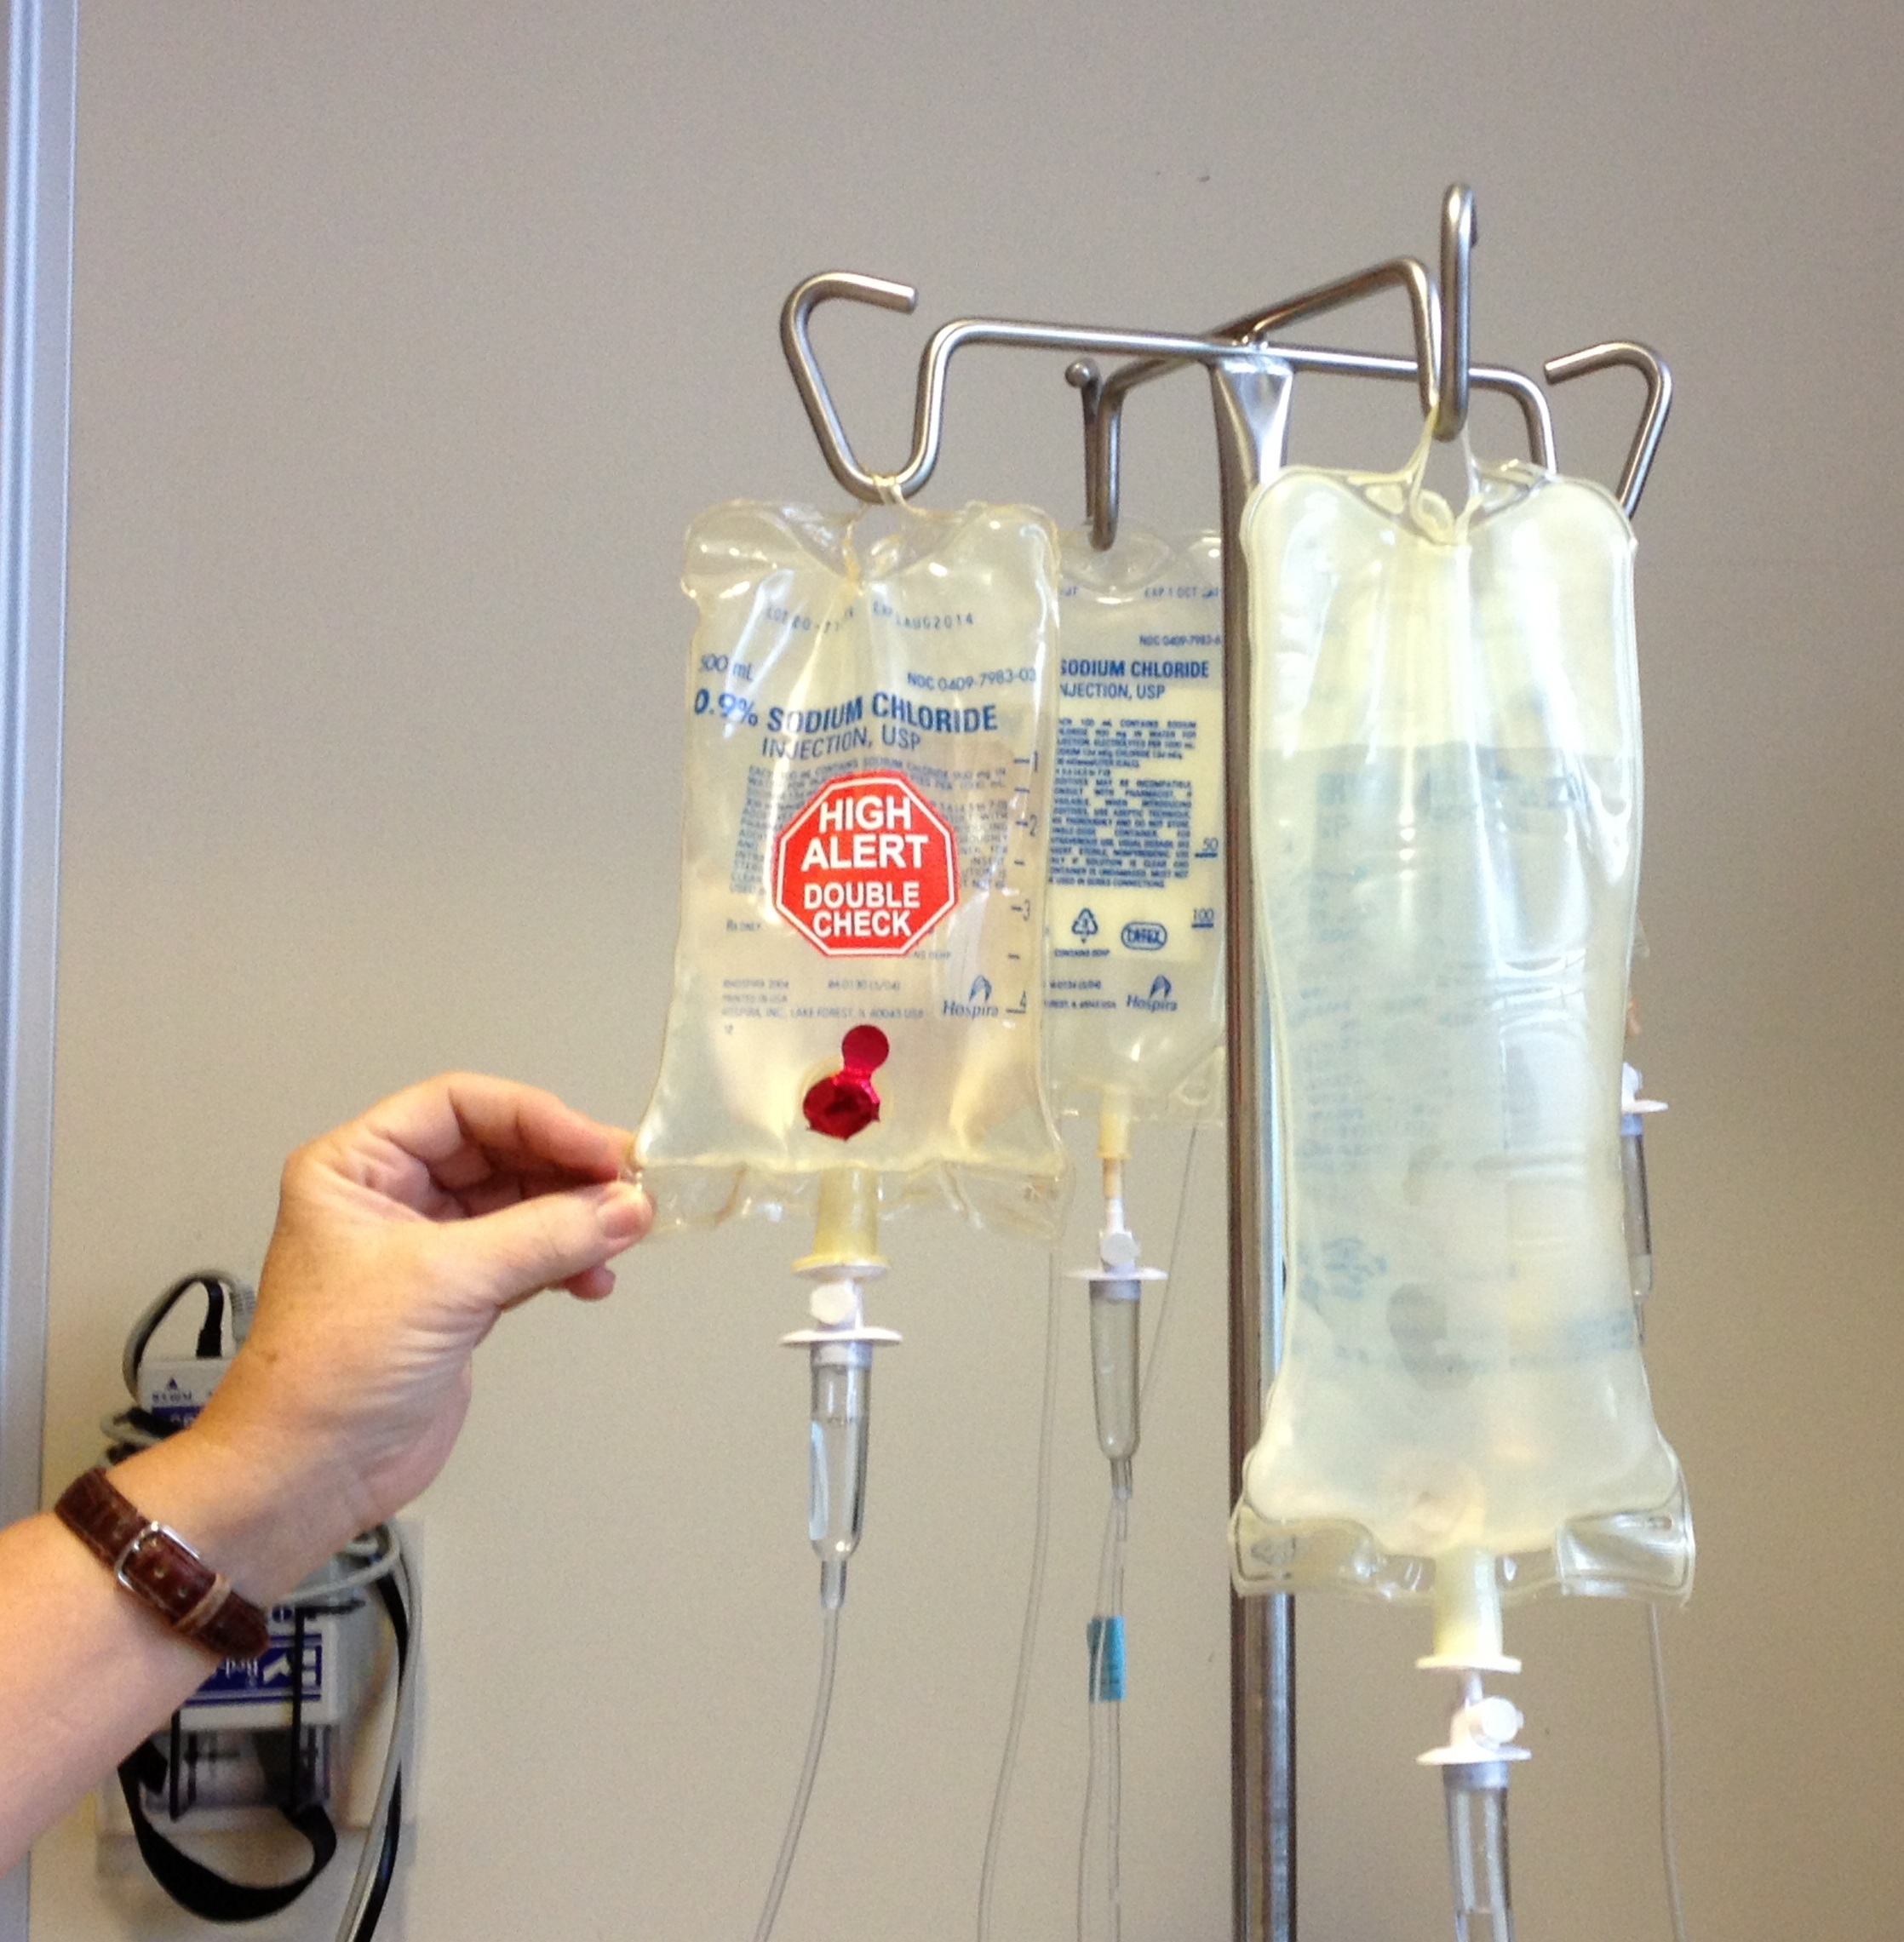
glass, bottle, lighting, product, light fixture, illness, cancer, fluid, medication, iv, infusion, procedure, drinkware, chemotherapy, chemo